Pine processionary

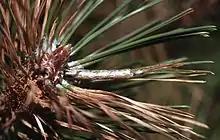
Eggs on pine

Though most individuals of the species only live one year, some in high altitudes or more northern areas may survive for over two years. Each female lays an "enormous number" of eggs near the tops of pine trees. After hatching, the larvae eat pine needles while progressing through five stages of development (instars). To survive through the winter, the caterpillars construct a nest of silk threads, making them one of the few species of temperate zone insects where the larvae develop in winter. Around the beginning of April, the caterpillars leave the nests in the procession for which the species is known. They burrow underground, pupate, and emerge between mid May and August.